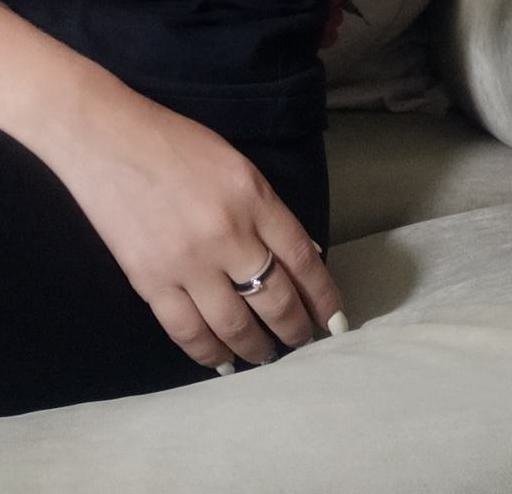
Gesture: no_gesture